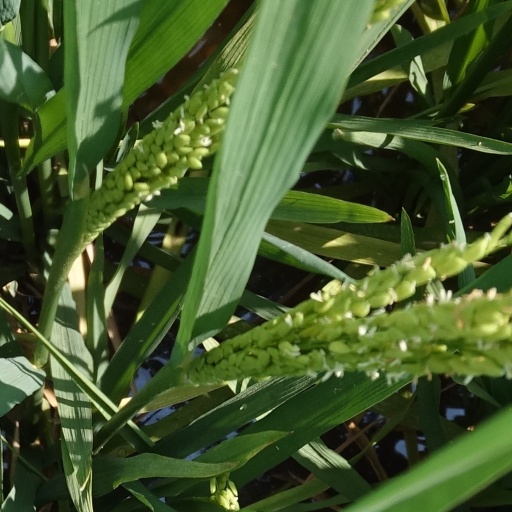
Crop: rice